2000 French Grand Prix

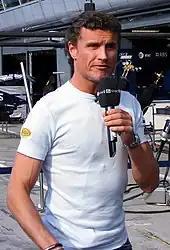
David Coulthard (pictured in 2007) took his third win of the 2000 season.

The 72-lap event had a distance of , and began before 112,112 spectators at 14:00 local time. The weather for the race was dry and sunny; the air temperature ranged from and the track temperature was between ; conditions were expected to remain consistent throughout the race with 40% chance of rain. Every driver began on the Extra Soft dry compound tyres. Driver tyre usage and car setup modifications affected compound wear. "Autosport" wrote that "the key to the French GP was always going to be the start" due to the short pit lane straight leading into a fast left-hand corner rather than having a heavy braking zone. It observed: "For the drivers in the even numbered grid positions, on the inside line, it's always a bit difficult. The cars on the outside have a better run at the first turn, and can gain ground by sweeping across in front of those caught on the inside." Coulthard removed the rear aerofoil tailplane to reduce the effect of an understeer and increase his top speed.